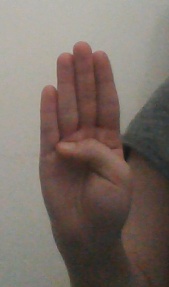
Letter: kaaf